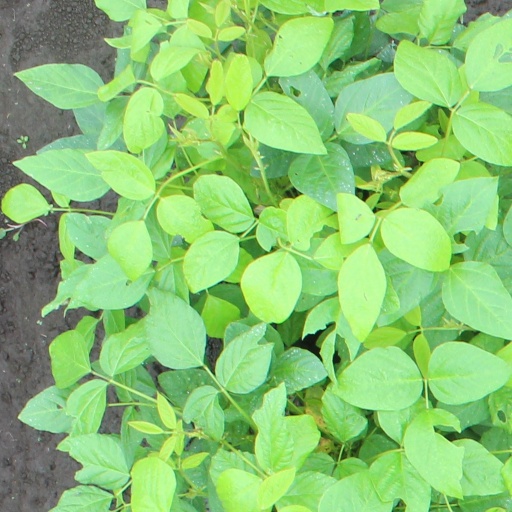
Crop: soybean